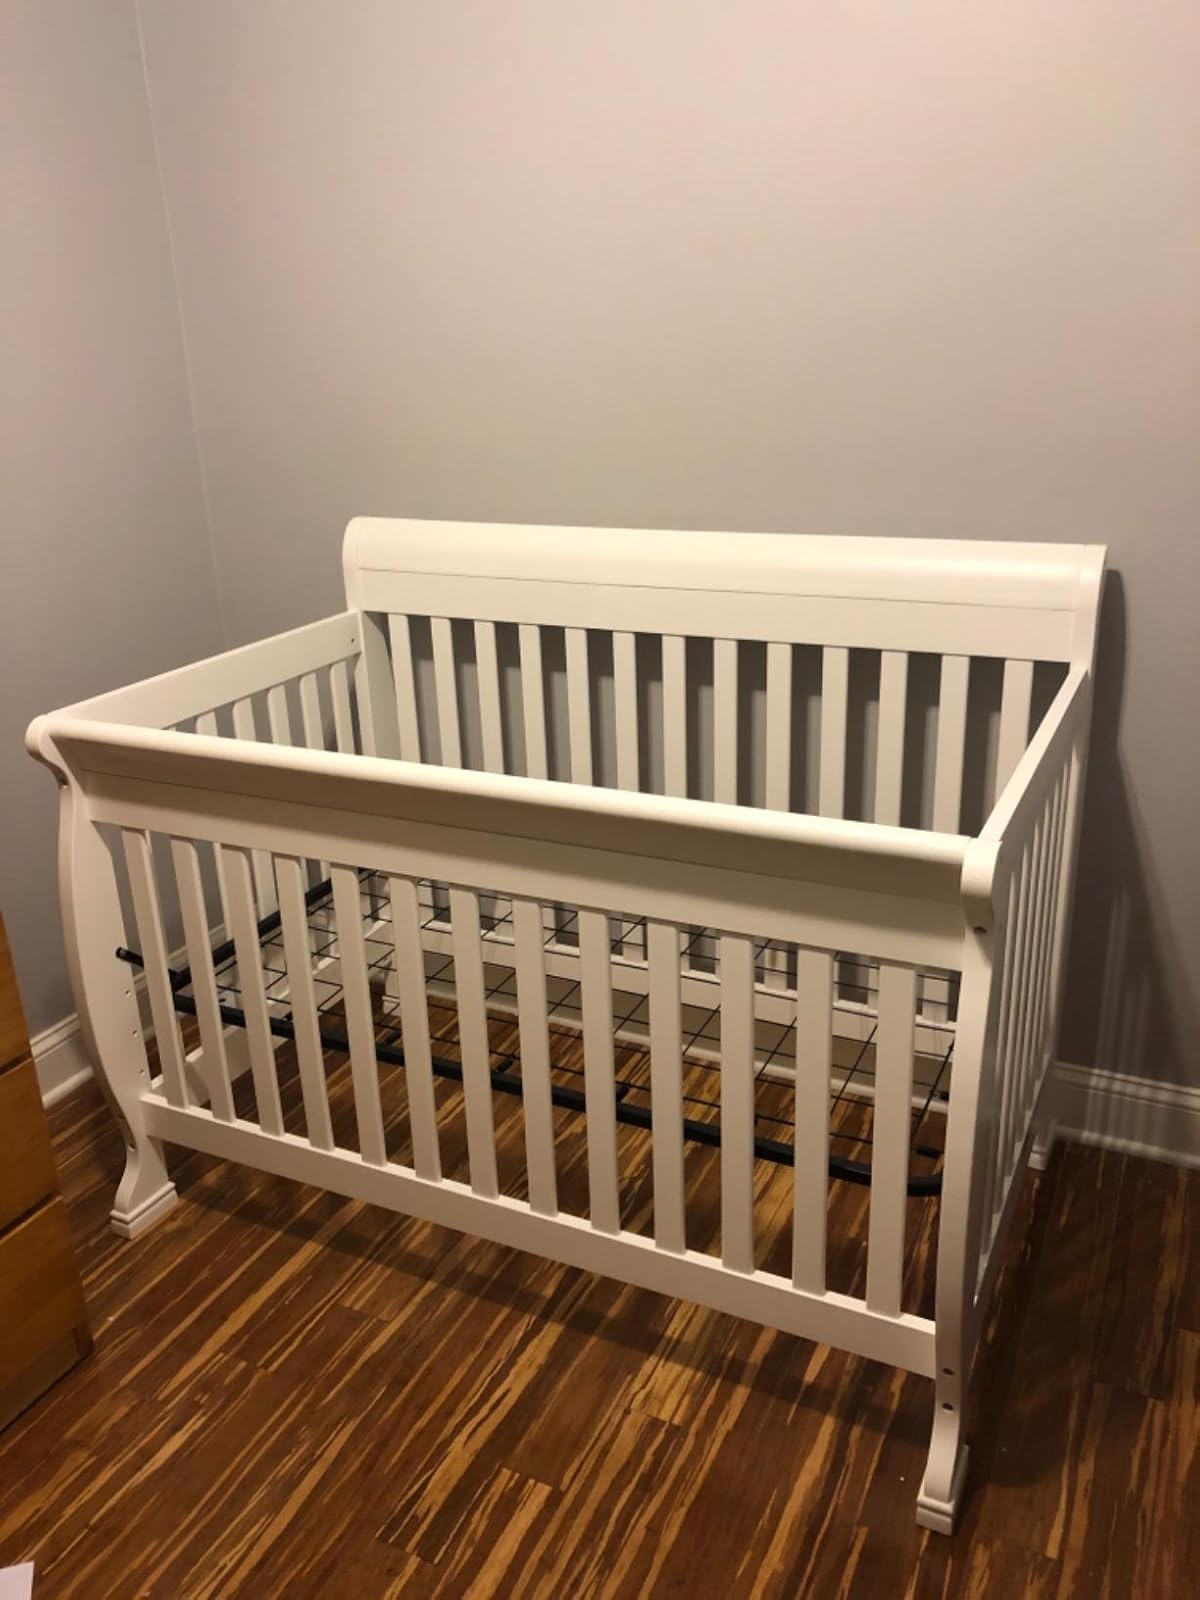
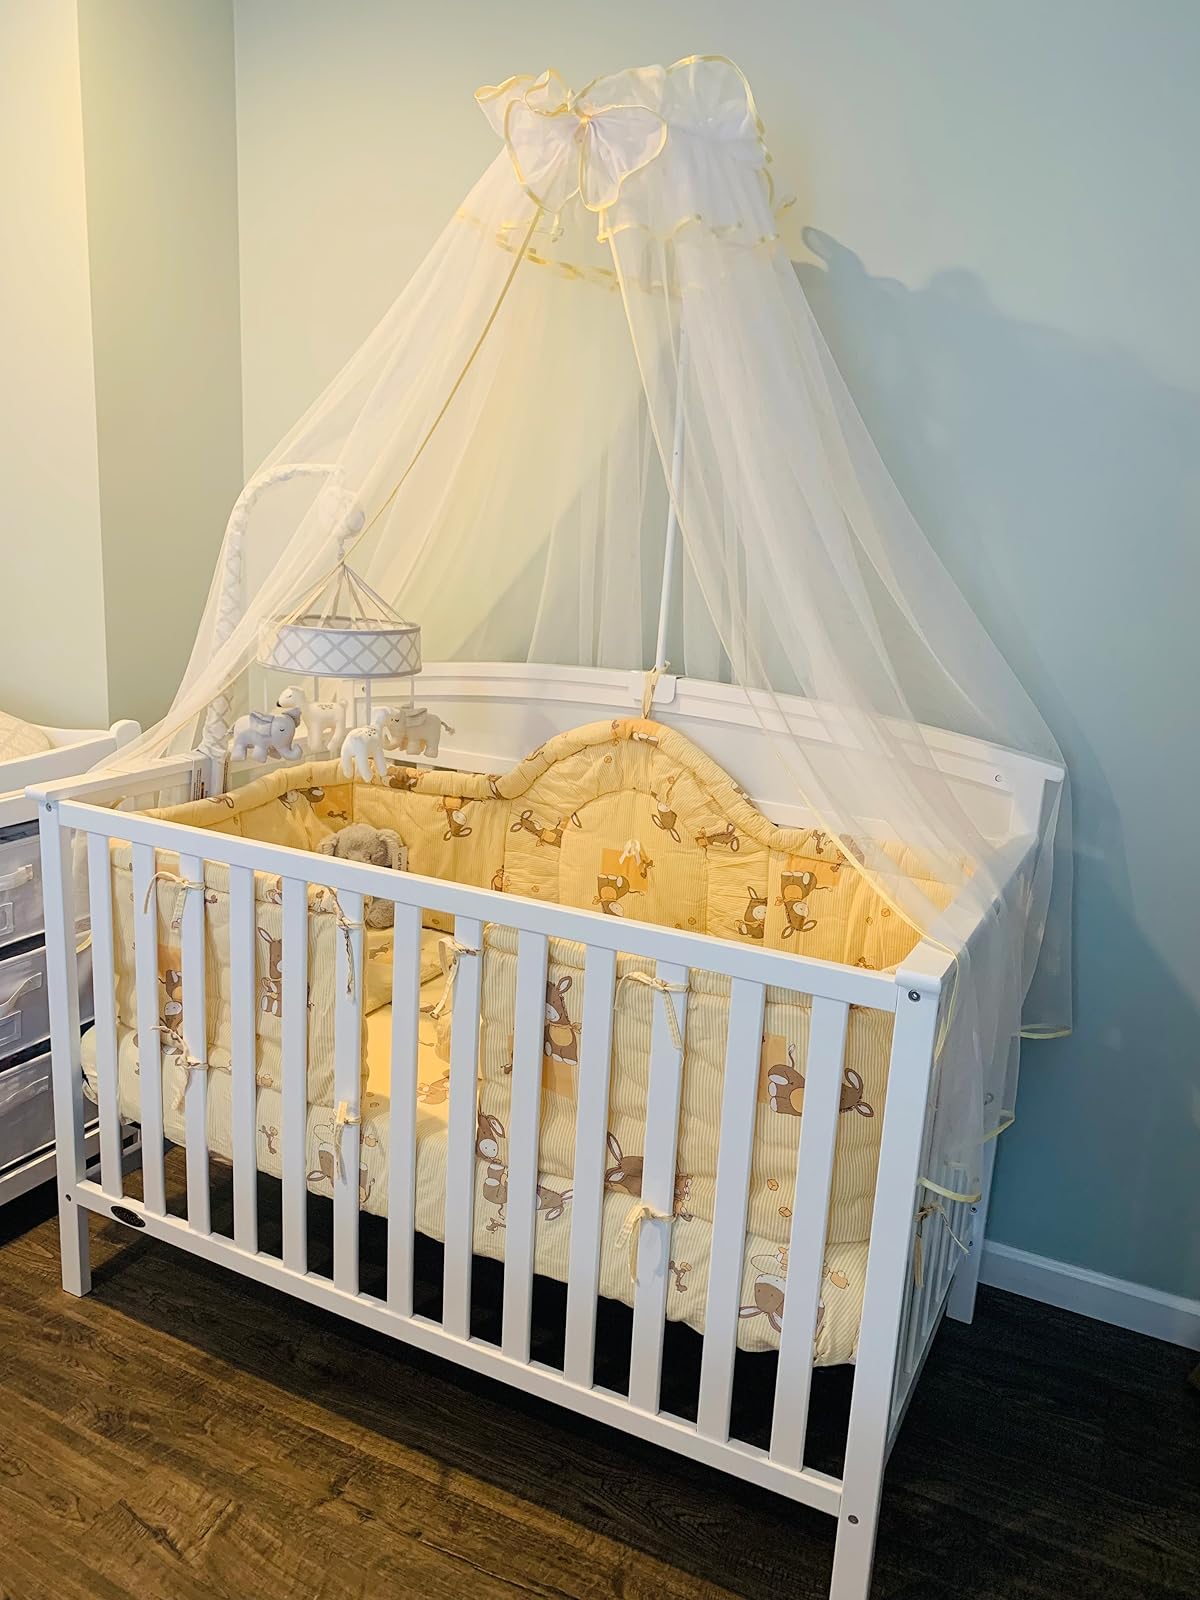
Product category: products_crib
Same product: no